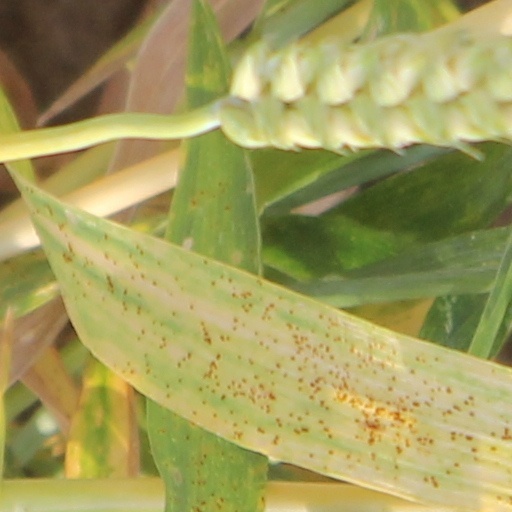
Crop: wheat